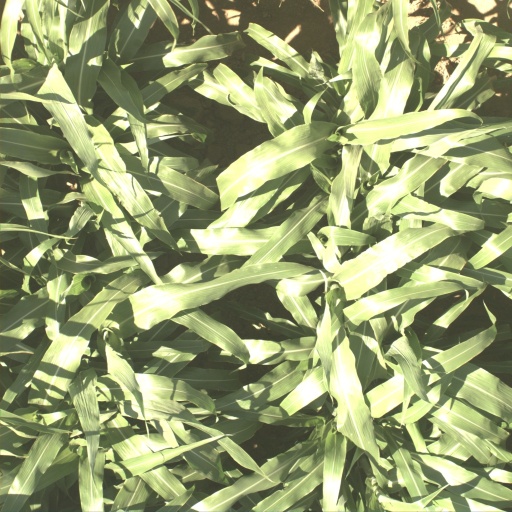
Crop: sorghum